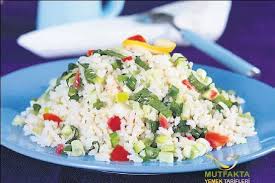
Yemek: kisir